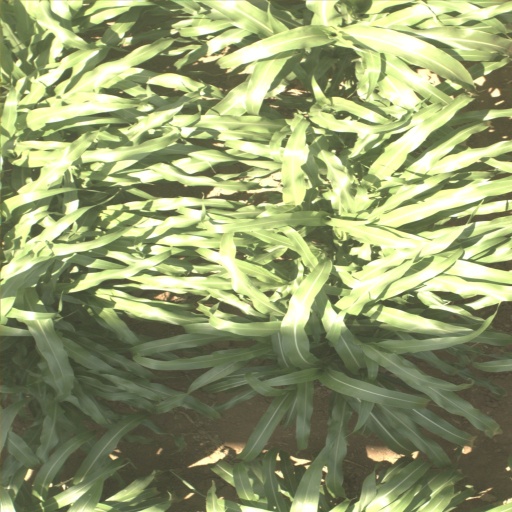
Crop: sorghum